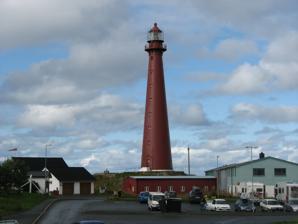
Building: Andenes Lighthouse
Country: Unknown
Year built: 1859
Coastal lighthouse in Andøy, Norway Lighthouse Andenes Lighthouse Andenes fyrstasjon View of the lighthouse Location of the lighthouse Location Nordland , Norway Coordinates 69°19′26″N 16°06′57″E / 69.324°N 16.1159°E / 69.324; 16.1159 Tower Constructed 1859 Construction Cast iron Automated 1978 Height 40 metres (130 ft) Shape Tapered cylindrical tower Markings Red Operator Andøymuseet Heritage heritage site in Norway Light Focal height 40 metres (130 ft) Lens Fresnel lens Intensity 152,500 cd (continuous) 2,358,000 candela (flash) Range 17.8 nmi (33.0 km; 20.5 mi) Characteristic FFl W 30s Norway no. 822000 Andenes Lighthouse ( Norwegian : Andenes fyr ) is a coastal lighthouse in Andøy Municipality in Nordland county, Norway . It is located in the village of Andenes at the northern end of the island of Andøya in the Vesterålen archipelago .  It was established in 1859 and automated in 1978. The lighthouse was listed as a protected site in 1999. The lighthouse emits a continuous white light with a more intense flash every 30 seconds.  The light sits atop a 40-metre (130 ft) tall red round cast iron tower.  The light can be seen for about 18 nautical miles (33 km; 21 mi).  The light burns from August 10 until April 26 each year, but there is no light the rest of the year due to the midnight sun at this location.  The lighthouse is managed by the nearby Andøy Museum (Andøymuseet) , which offers guided tours during the summer season. As a result, this is the best known and most visited lighthouse of Norway's Arctic region. See also Norway portal Engineering portal Lighthouses in Norway List of lighthouses in Norway References